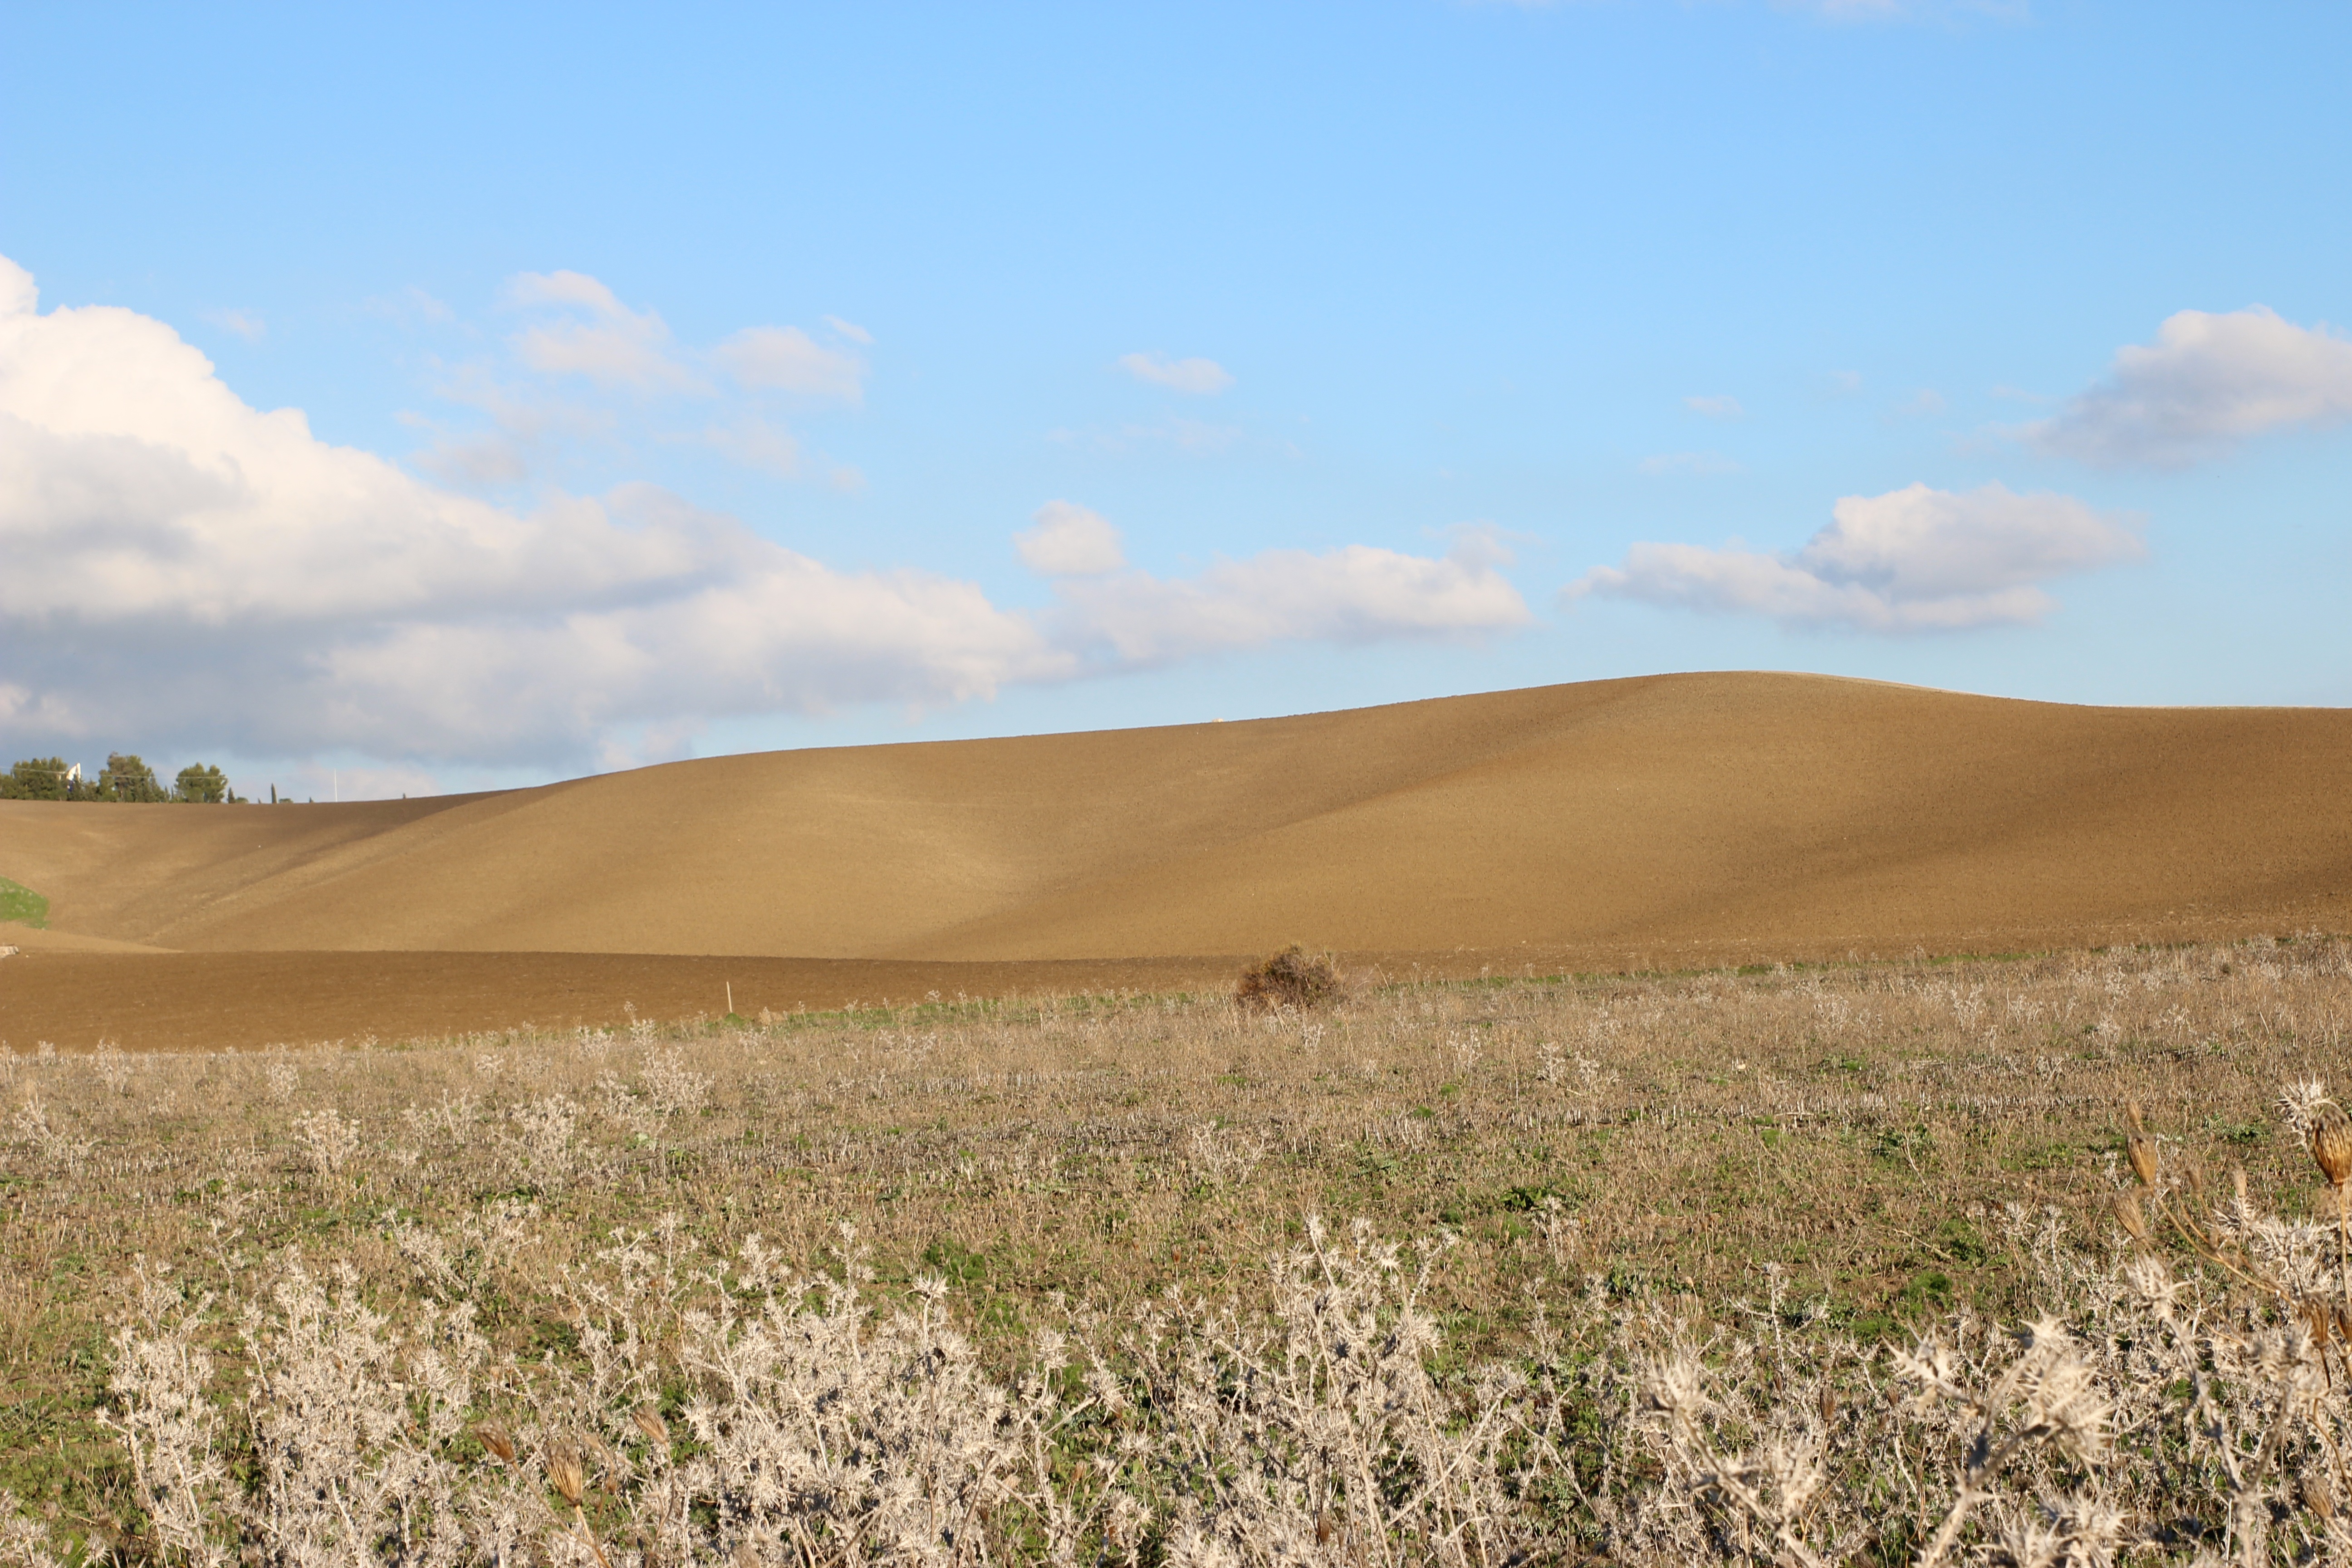
landscape, nature, grass, sand, horizon, cloud, sky, field, wheat, prairie, hill, desert, dune, summer, soil, italy, yellow, savanna, plain, grassland, vegetation, badlands, plateau, habitat, ecosystem, sicily, steppe, rural area, landform, erg, natural environment, geographical feature, aeolian landform, grass family, ecoregion